Seduce Me After the Show

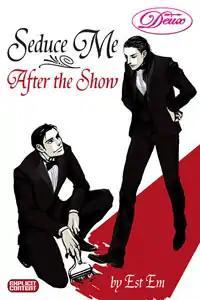
Cover of "Seduce Me After the Show"

is a Boys' Love manga by est em released in English by Aurora Publishing in April 2008. It will be republished in English by Digital Manga. It was released in French as "Tango" by Editions H. "Seduce Me After the Show" contains five short stories set in the artistic worlds of dance, painting, and music. Rachel Matt Thorn, est em's former teacher, retranslated the work prior to its publication. The author has said that she drew the book in around two months, and had her friends help to erase background elements in the draft pages.